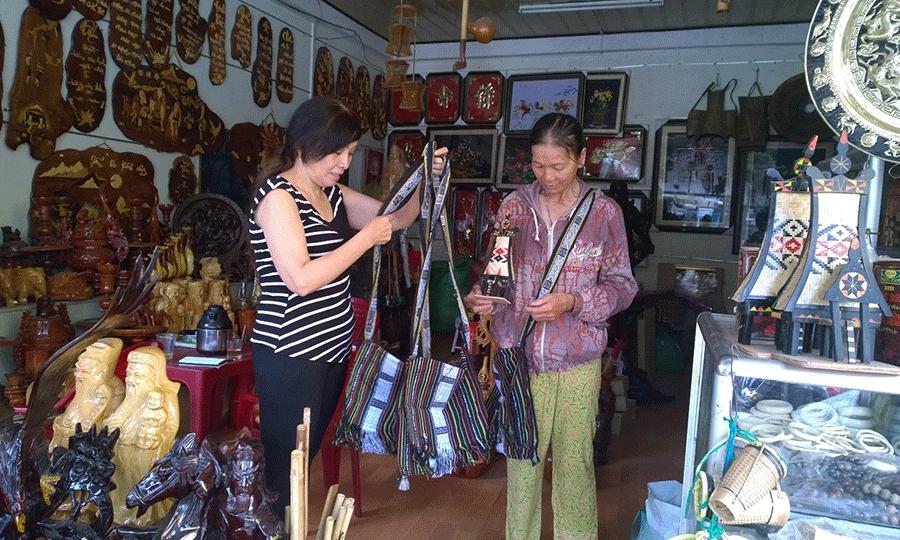
có hai người phụ nữ đang cầm trên tay những món đồ lưu niệm